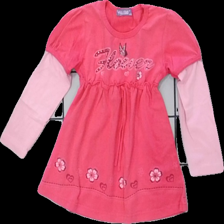
View: front
Type: Dress
Category: Children
Brand: Not in the list
Colors: Pink, Purple, Grey
Material: 59% polyester 41% cotton
Pattern: Other
Cut: Regular
Size: 98
Season: All
Stains: Minor
Damage: fläck
Damage location: middle left
Damage 2 location: middle right
Damage 3 location: bottom right
Price range: <50
Recommended usage: Export
Description: rosa klänning med text fram och blommor längst ner. fläck bak och nopprig på armarna.